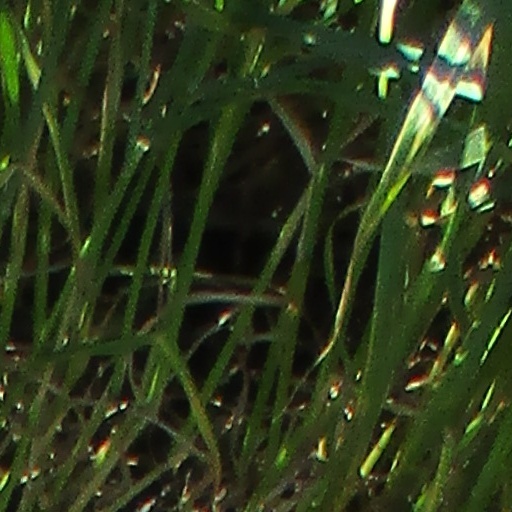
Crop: wheat